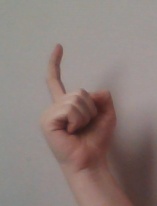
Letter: ra